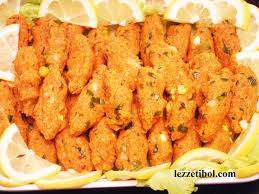
Yemek: cig_kofte